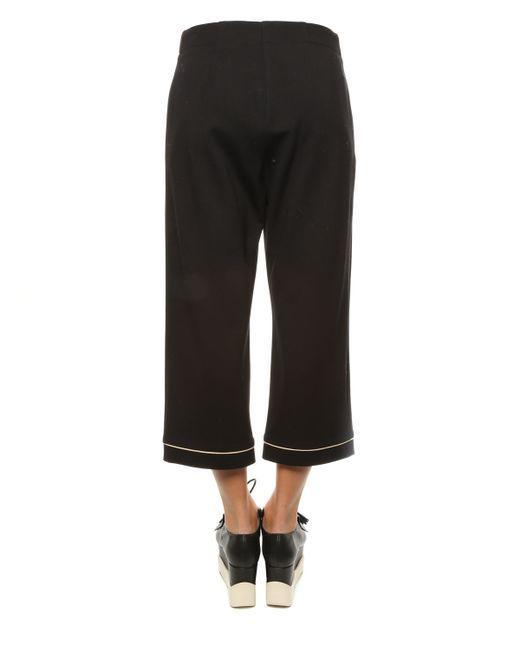
Leicht geschnittene Hose in Schwarz mit weißem Streifen am unteren Rand